Harris-Banks House

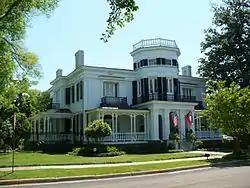

The Harris-Banks House, also known as White Arches, is a historic mansion in Columbus, Mississippi, U.S.. It was built from 1857 to 1861 for Jeptha Vining Harris, a cotton planter. It stayed in the Harris family until 1967. It has been listed on the National Register of Historic Places since November 16, 1978.